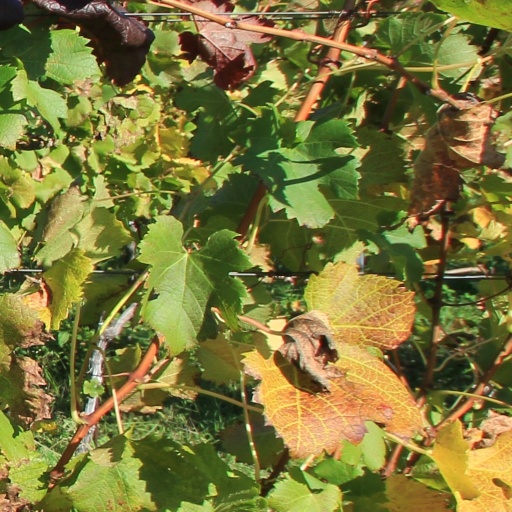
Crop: grape